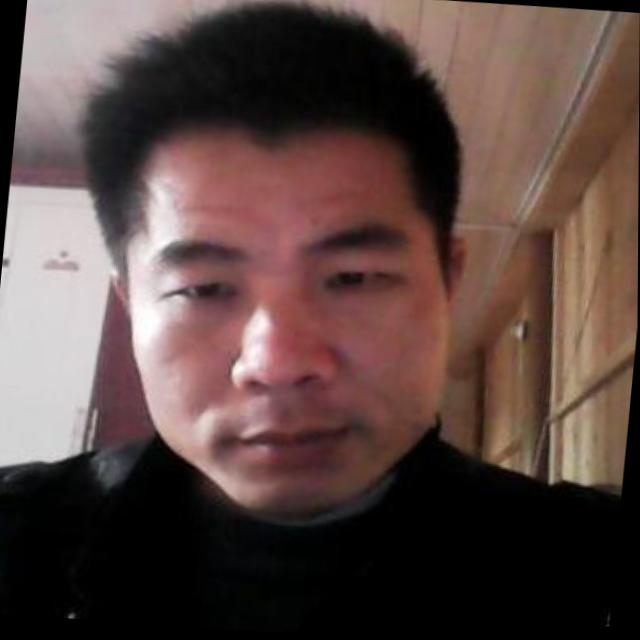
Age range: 21-44